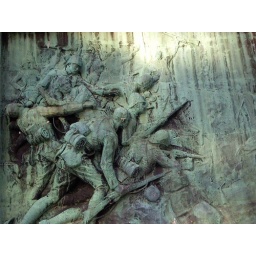
This is from a monument outside a government office in Montreal.Taken with iPhone.